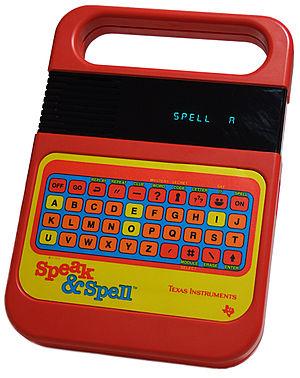
La dictée magique est un jeu produit par la société Texas Instruments, en 1978. En France, il y a eu un premier temps une version pour apprendre l'anglais, mais peu de temps après, Texas Instrument sort une version pour apprendre le français.